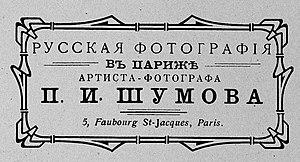
Pierre Choumoff, né à Hrodna le 26 mars 1872 et mort à Lodz le 25 juin 1936, est un photographe franco-russe.